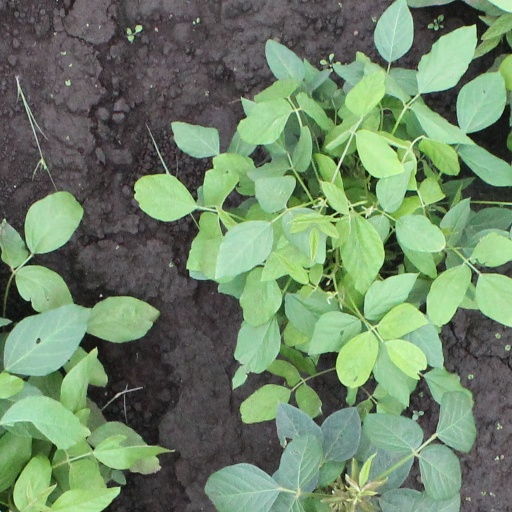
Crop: soybean